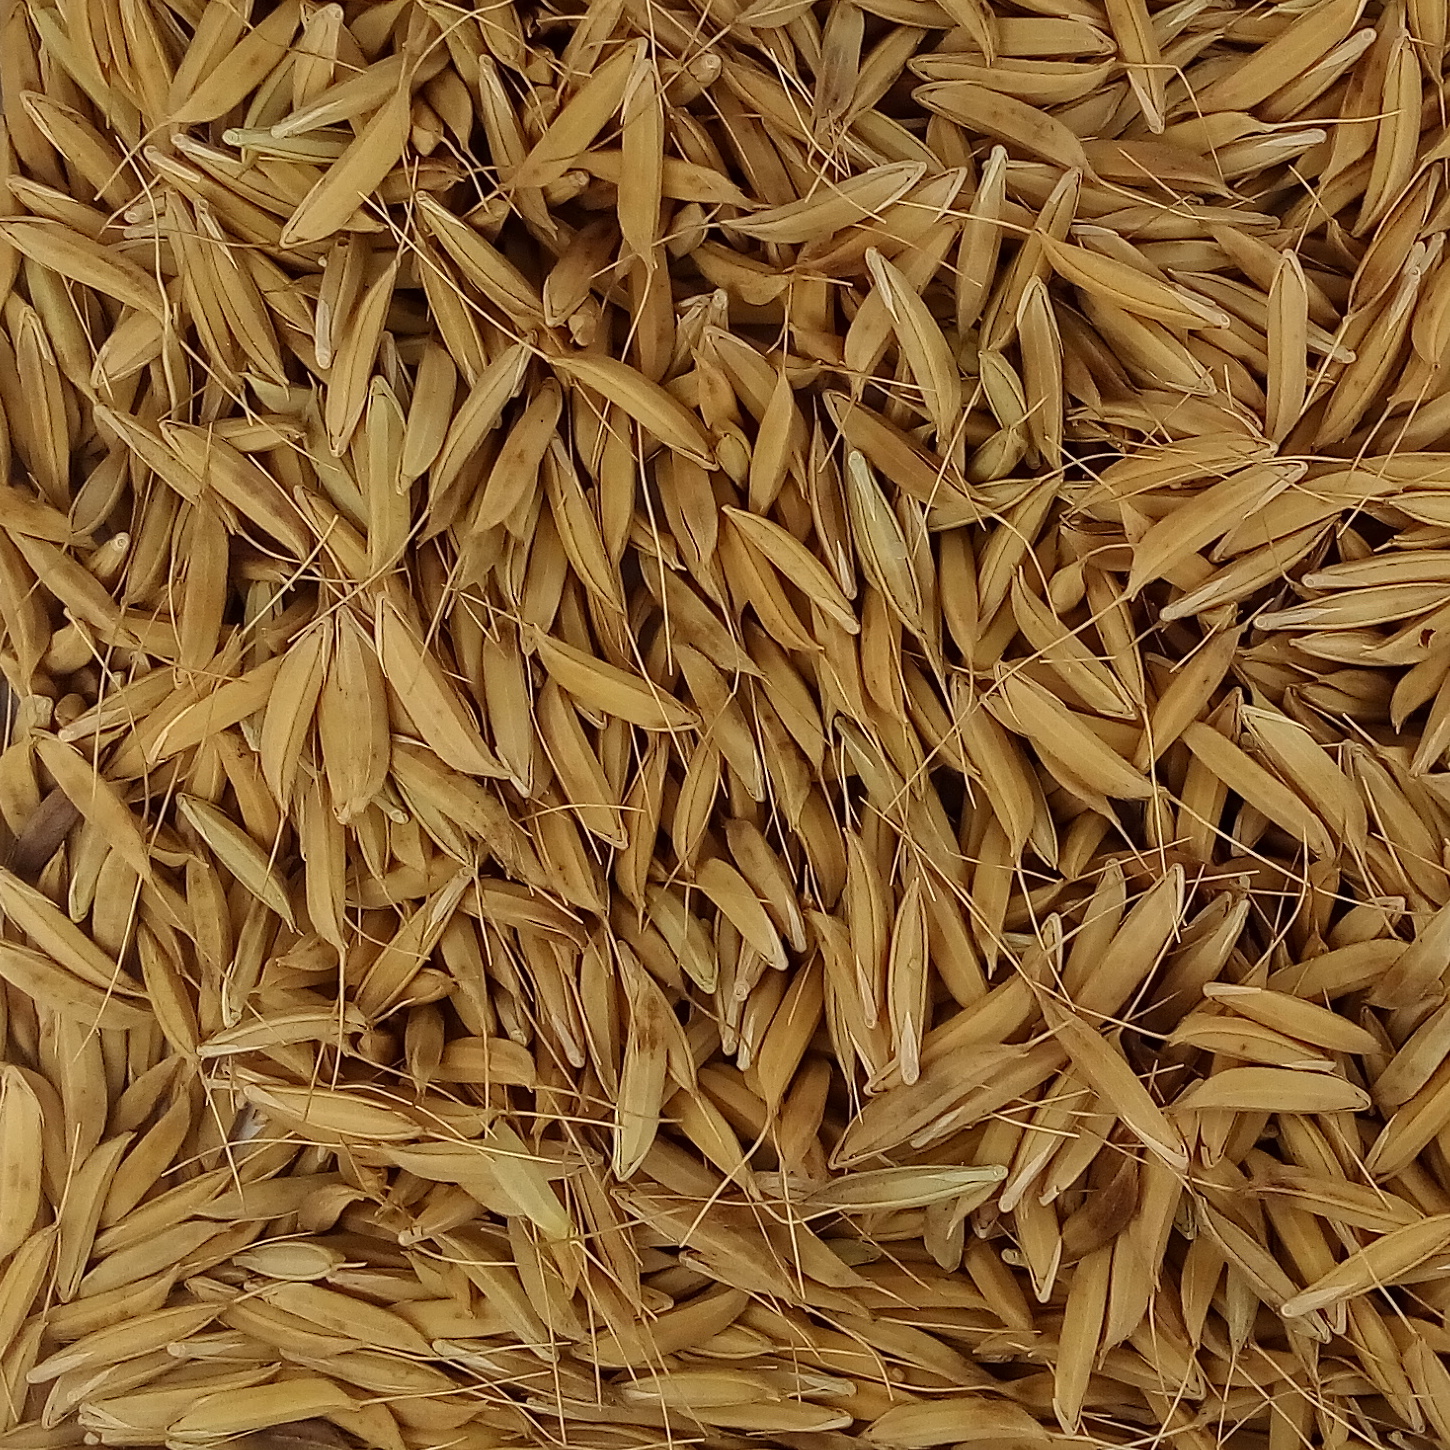
Rice seed variety: CSR_30